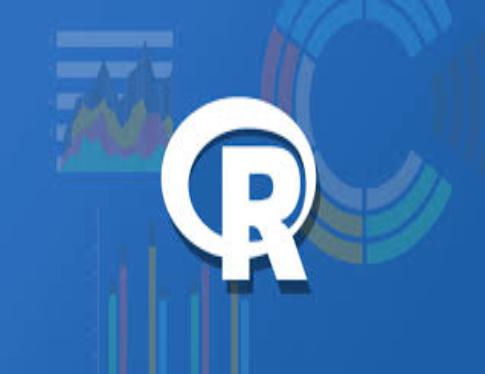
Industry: Clothes